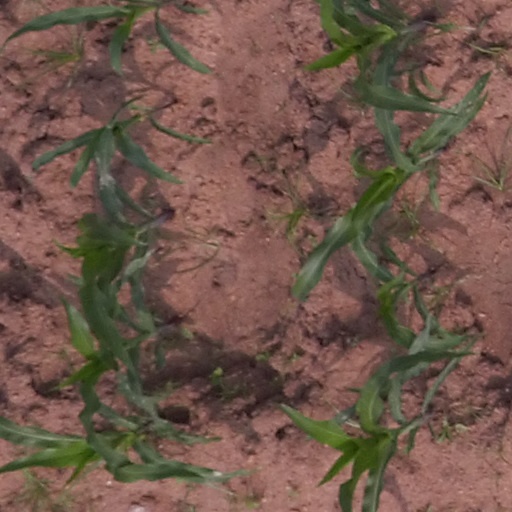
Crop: maize; corn